Totally Killer

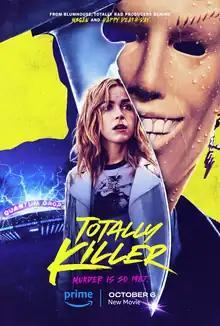
Release poster

Totally Killer is a 2023 American slasher comedy film directed by Nahnatchka Khan from a screenplay by David Matalon, Sasha Perl-Raver, and Jen D'Angelo, and a screen story by Matalon and Perl-Raver. Produced by Jason Blum, under his Blumhouse Television banner, and Adam Hendricks and Greg Gilreath under their Divide/Conquer banner, it stars Kiernan Shipka, Olivia Holt, and Julie Bowen. The story follows Jamie (Shipka) who, after her mother is murdered by the same Sweet 16 Killer who went on a murder spree over 30 years earlier, travels back in time to 1987, where she pairs up with her mother to catch the killer during his original spree and return to her timeline before she is trapped in the past forever.